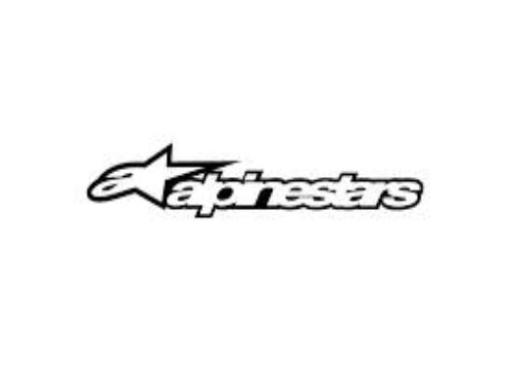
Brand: alpinestars-1
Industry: Clothes